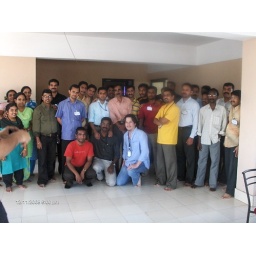
Anil, in the yellow shirt, looks like a banana haha. On his right our super Admin, Sathish